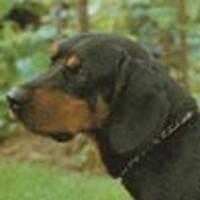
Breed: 225-n000062-black_and_tan_coonhound